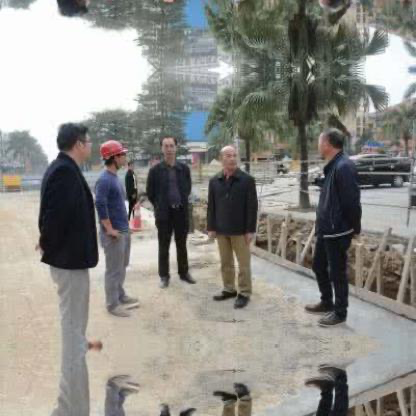
Objects in the image:
label: helmet